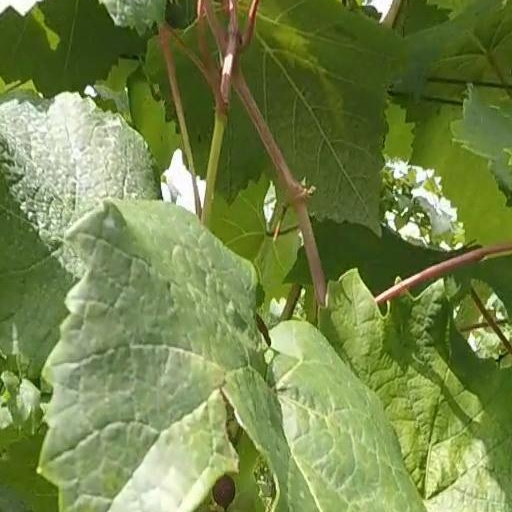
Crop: grape